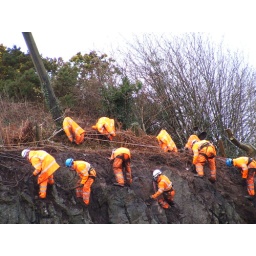
Hiding under a storm, hail in the face, tools in half frozen hands, a rail wall is cleaned from falling stones